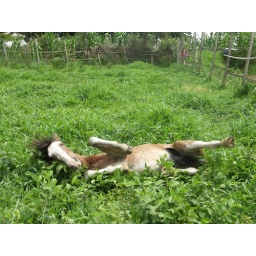
My horse taking a bath in the grass after the long ride.